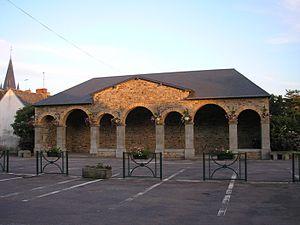
Saint-Martin-des-Besaces est une ancienne commune française, située dans le département du Calvados en région Normandie, devenue le 1ᵉʳ janvier 2016 une commune déléguée au sein de la commune nouvelle de Souleuvre-en-Bocage.